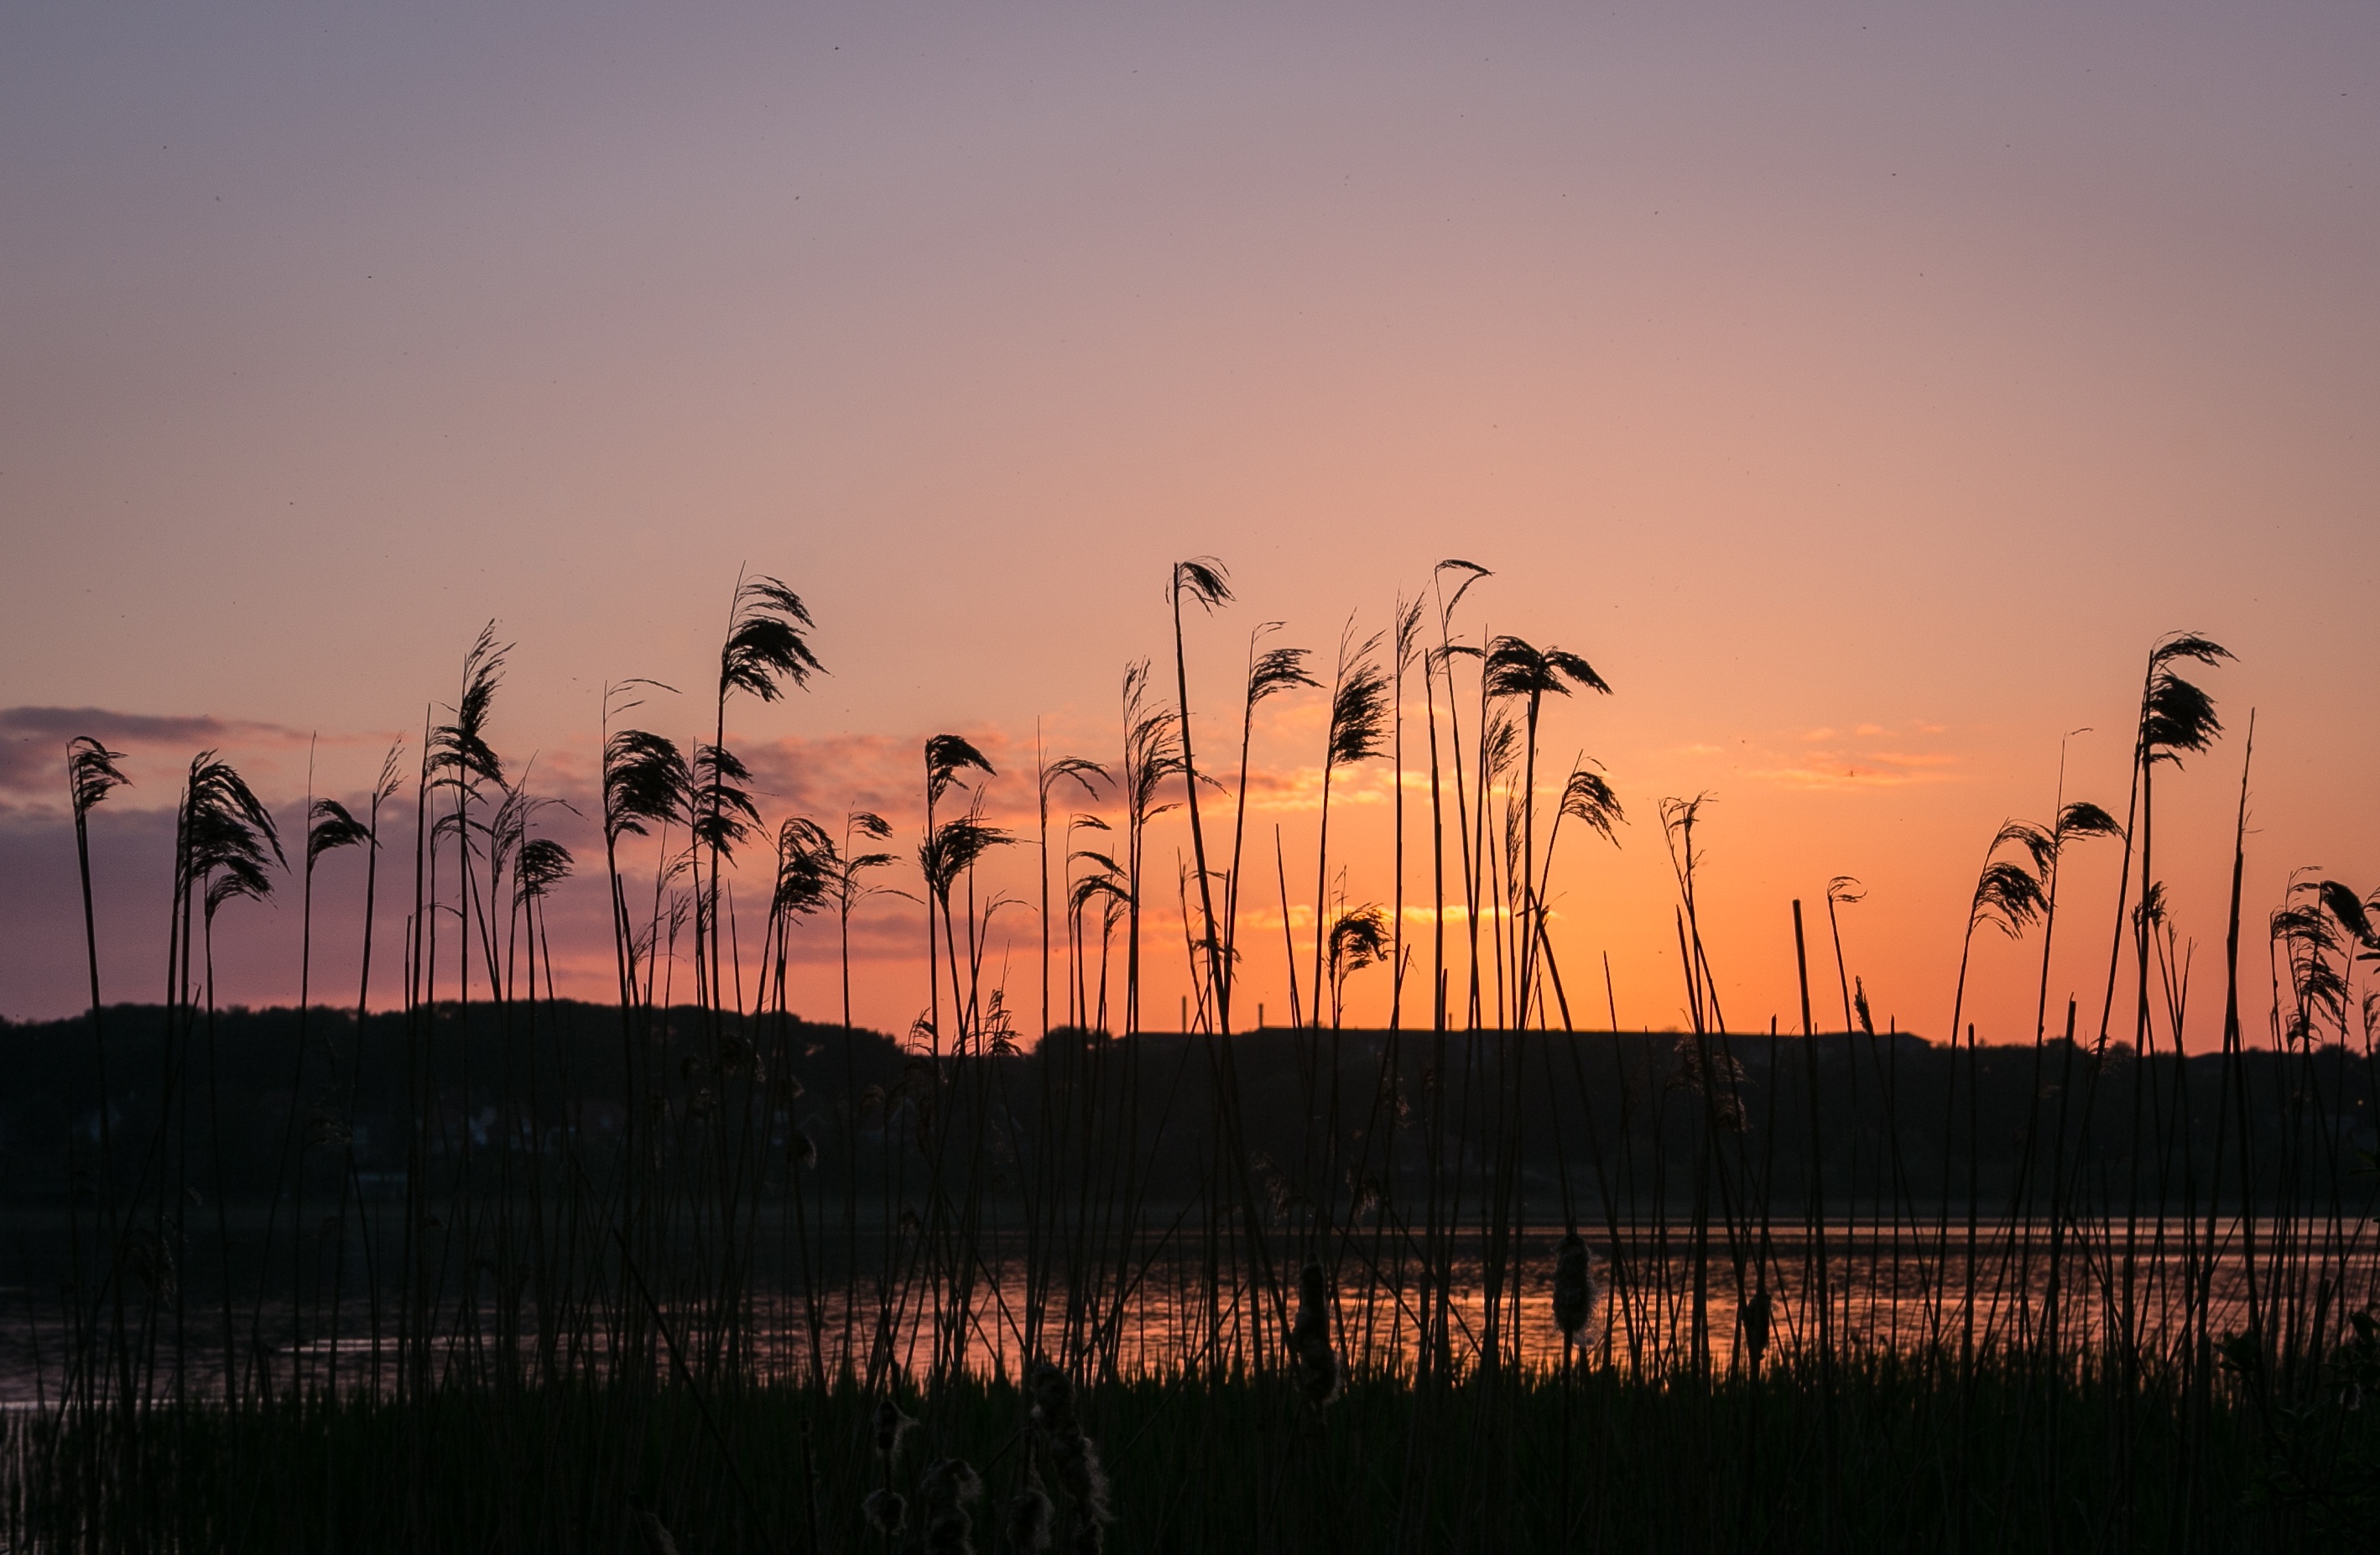
landscape, water, horizon, sky, sunrise, sunset, morning, lake, view, dawn, dusk, evening, spring, reflection, natural, silence, clouds, wetland, denmark, water edge, siv, ro, viborg, s nders